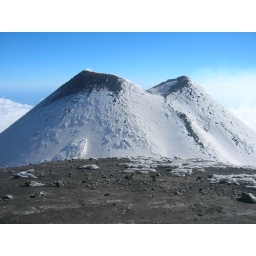
Etna's black monster dressed in white